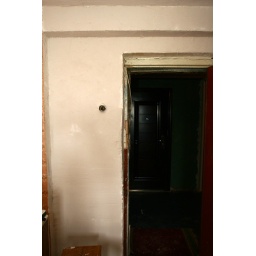
The area around the door way where we removed old wall paper, filled divots and re-plastered